Rimini railway station

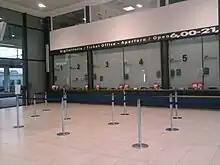
The renovated booking hall

The first station building was built in the classical style of the time. Its central section was on two levels, and it had two lateral wings, with adjacent service buildings. At that time, there were more than four platforms.